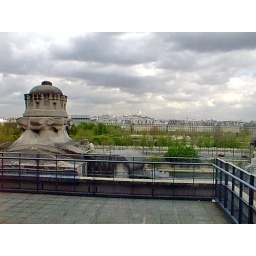
View from the roof level windows of d'Orsay art museum in Paris, France as seen in April 2000.